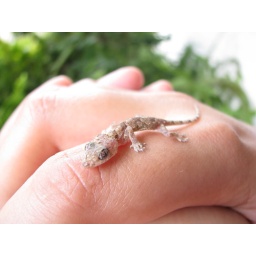
We gave him a bowl of water and put him in a sunny spot next to the bushes.